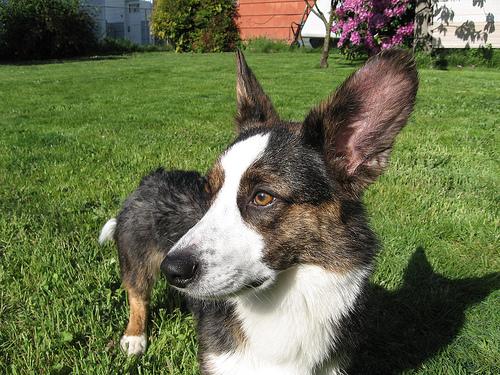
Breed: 2909-n000116-Cardigan